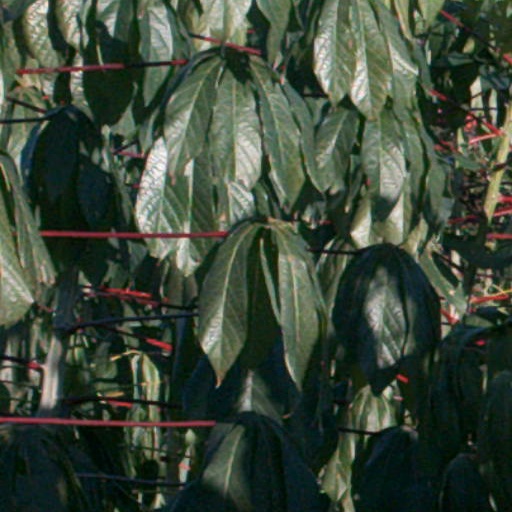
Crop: cassava